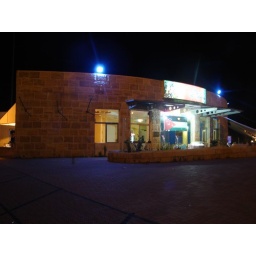
Al-hussein park services building designed by Dr. Yaghmour office when the architect Emad Salameh was part of the team